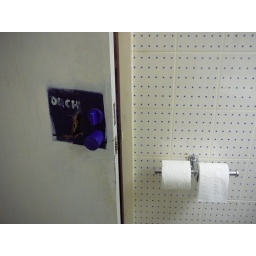
'Ouch' (hotel bathroom door in Manchester)